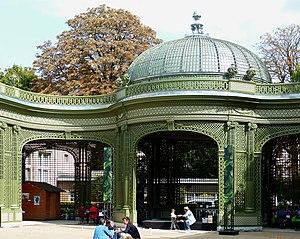
Vauxhall salle de spectacle située dans le Parc De Bruxlles